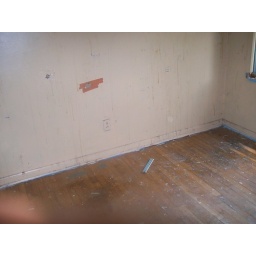
holes in the bedroom wall on clive st